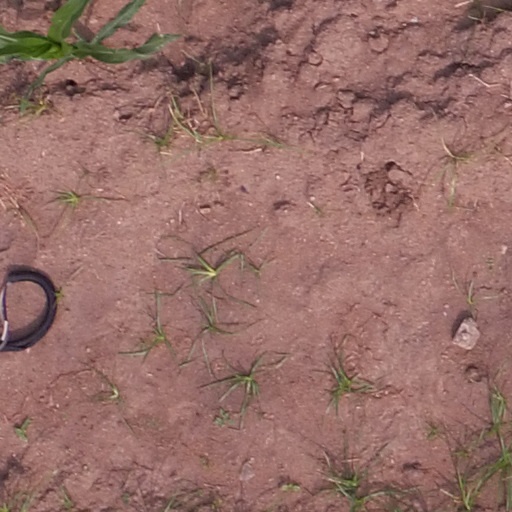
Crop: maize; corn